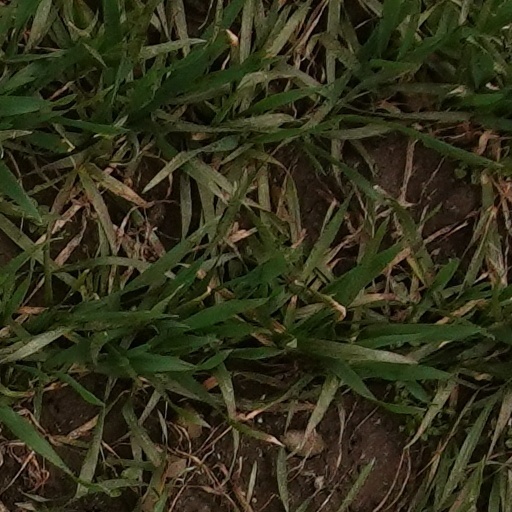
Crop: wheat